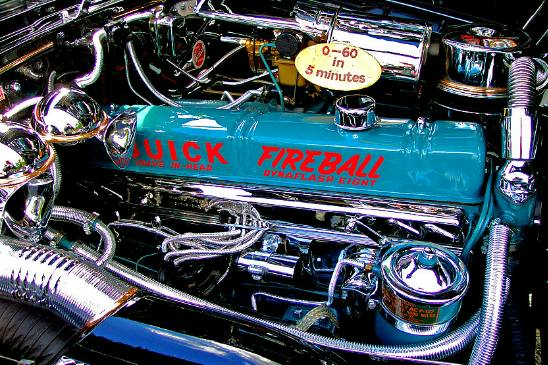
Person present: No